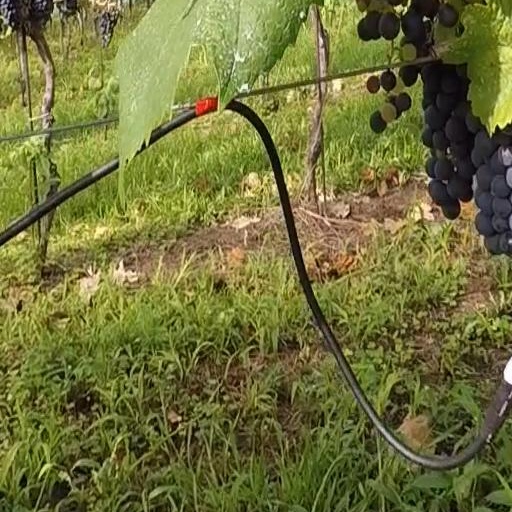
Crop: grape